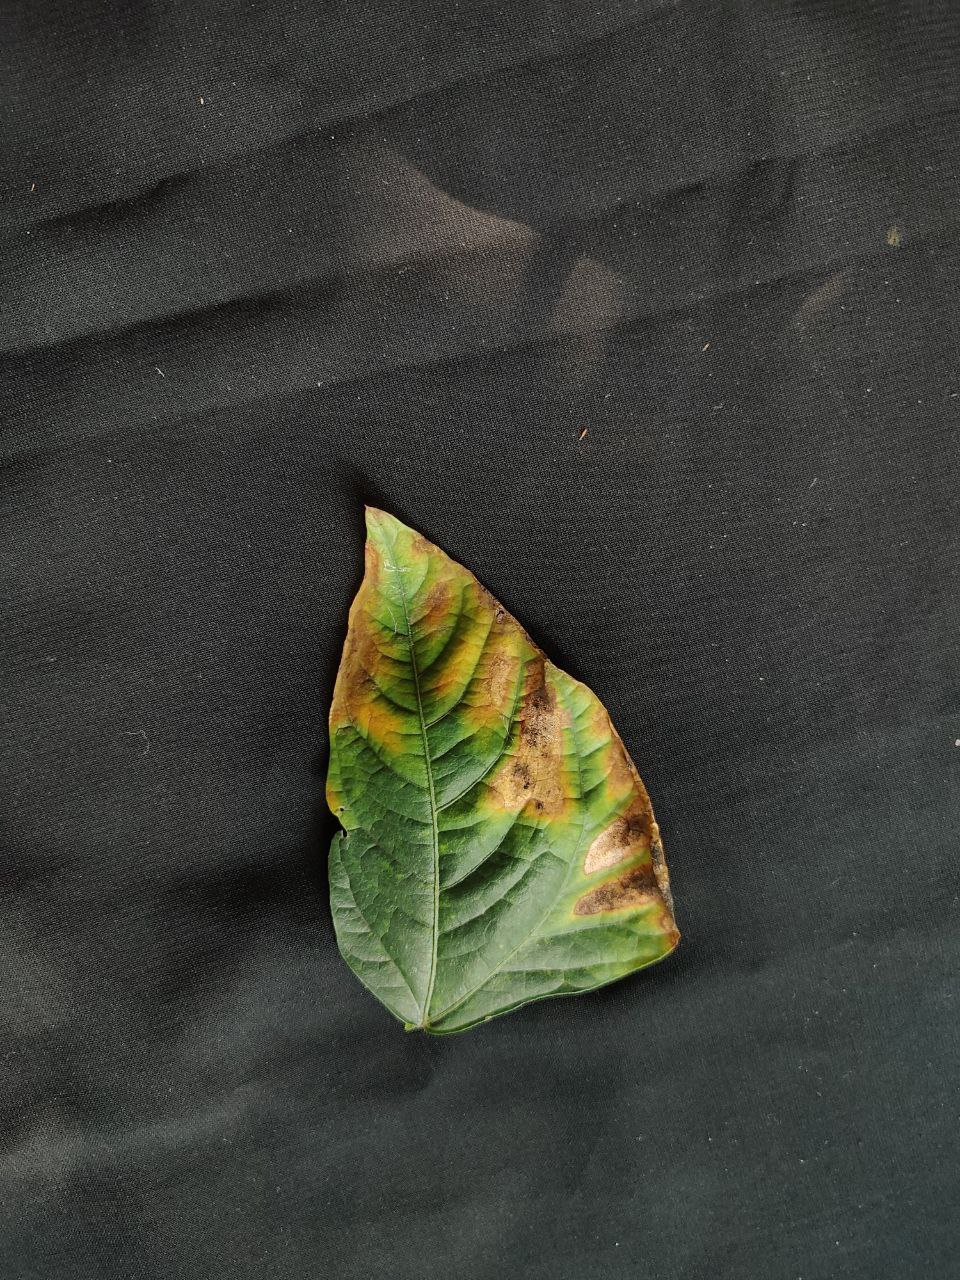
Crop: cowpea
Leaf condition: Bacterial wilt